Bro Gwened

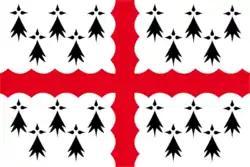
The flag of the former county.

Gwened, Bro-Gwened or Vannetais is a historic realm and county of Brittany in France. It is considered part of Lower Brittany.